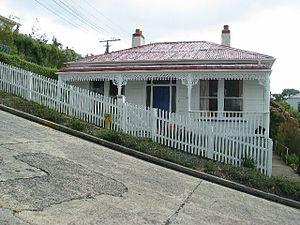
Baldwin Street est une rue de la banlieue de Dunedin en Nouvelle-Zélande. De 1987 à 2019, elle était reconnue comme étant la rue la plus pentue du monde, avant d'être détrônée par Fford Pen Llech à Harlech au Pays de Galles.